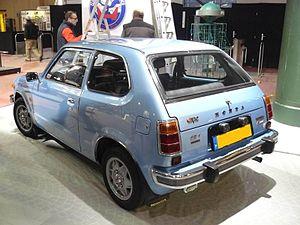
Retromobile 2012
La Honda Civic est un modèle du constructeur automobile japonais Honda. La première Civic apparaît en 1972. Le terme Civic exprime alors l'ambition de Honda de réduire ses émissions polluantes et de proposer une voiture propre.